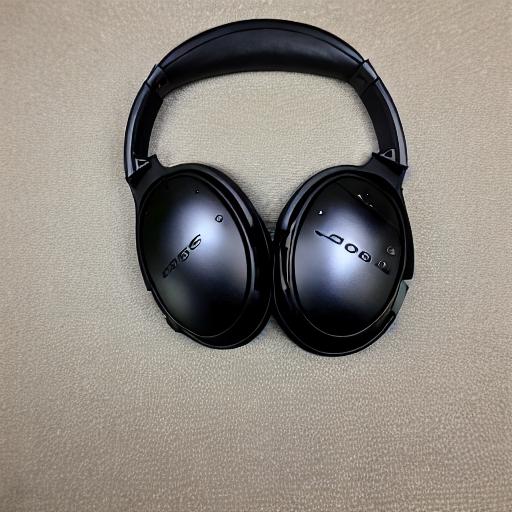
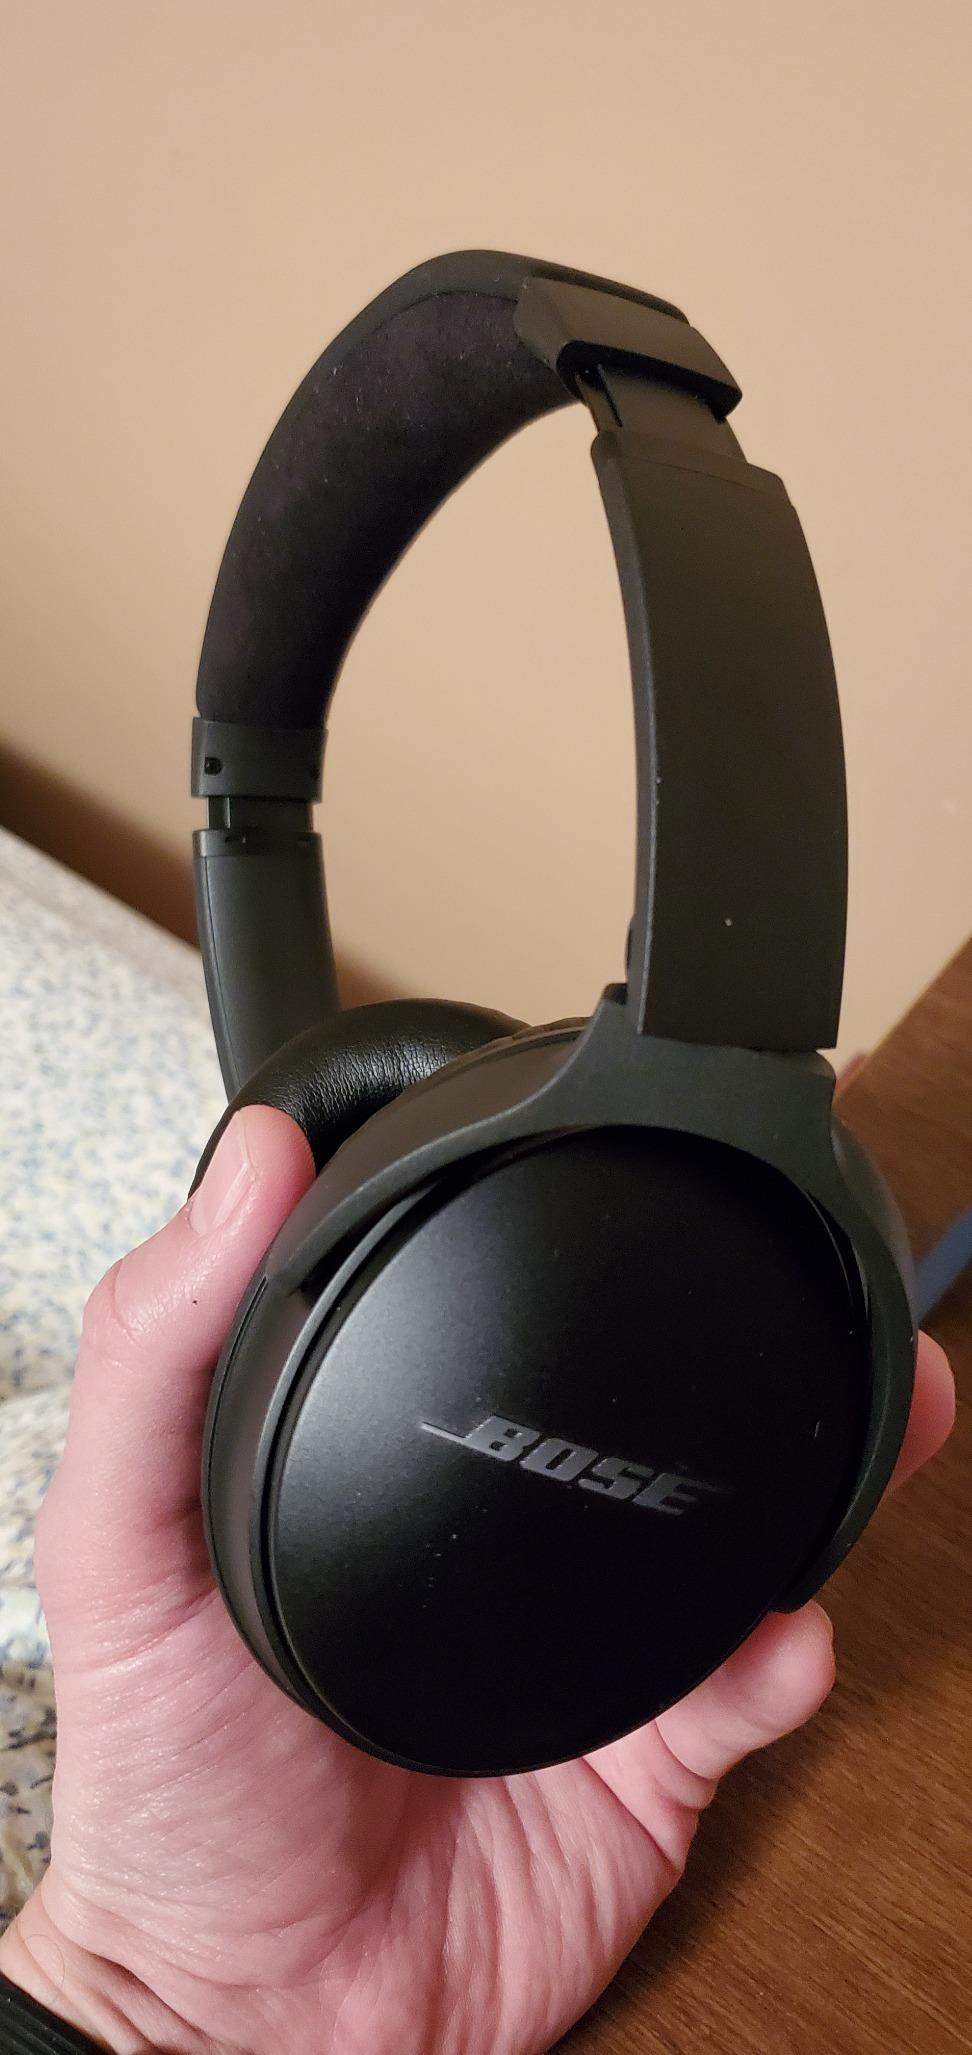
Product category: headphones
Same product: no